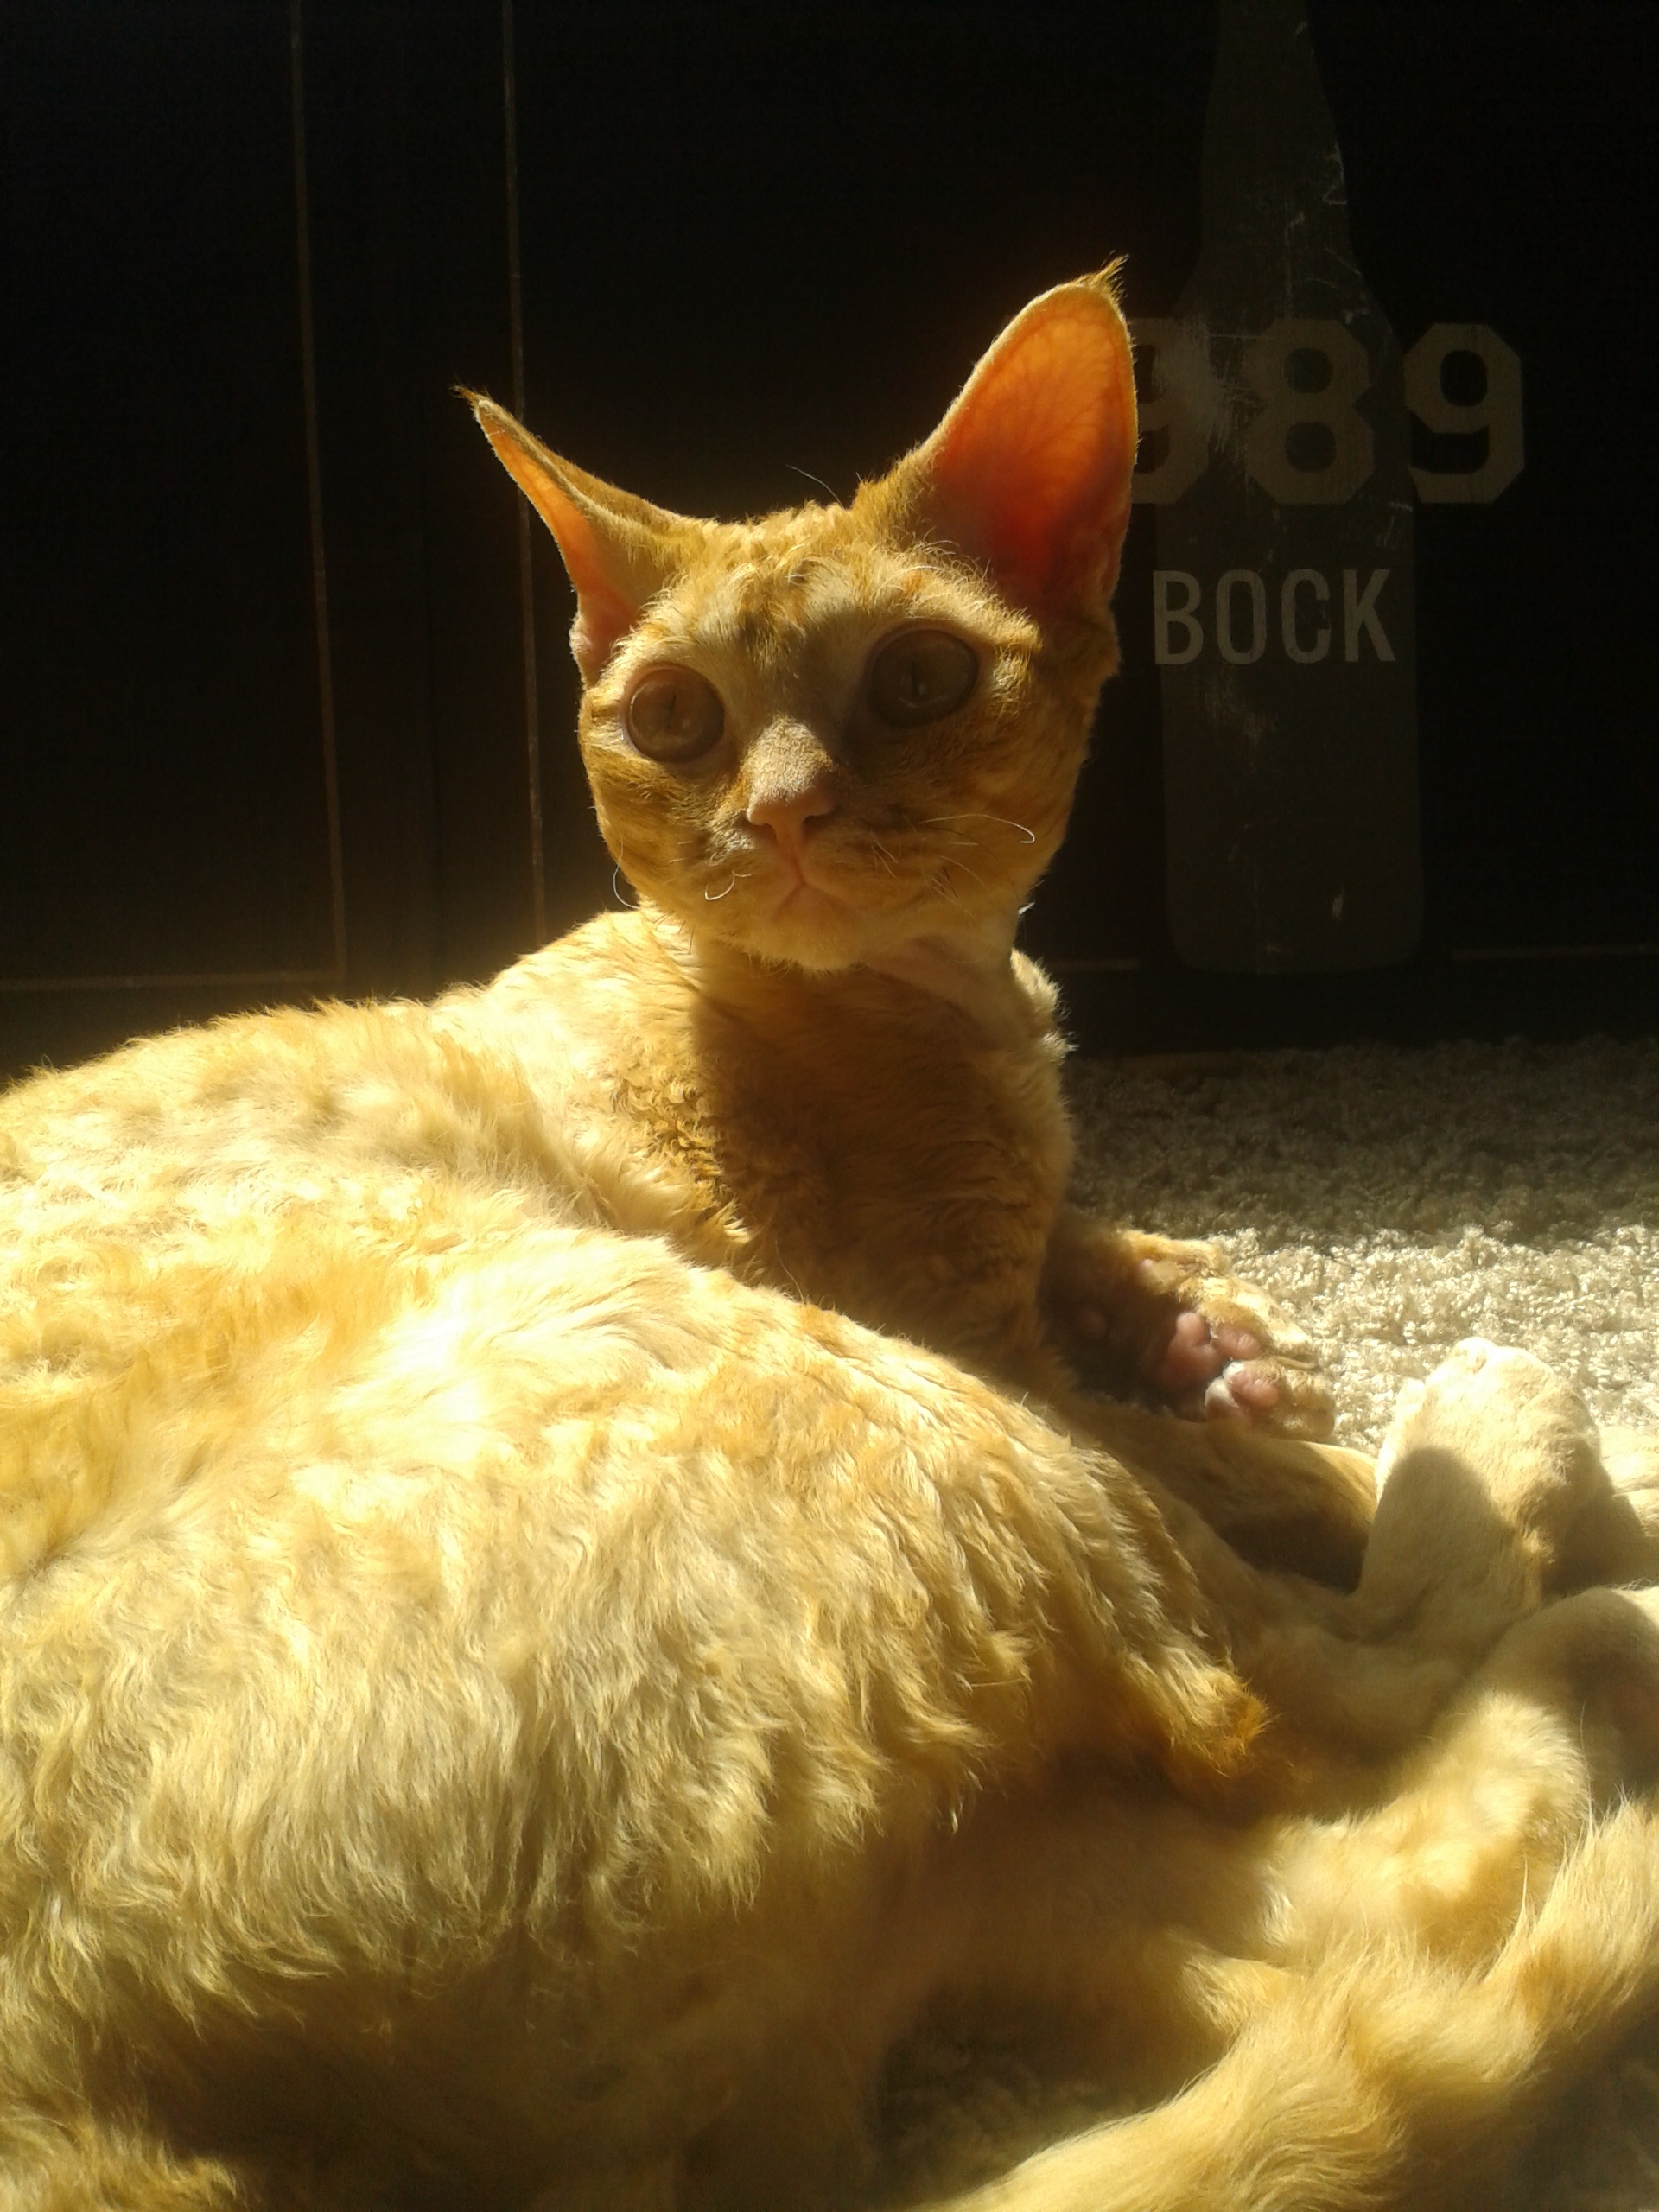
cute, kitten, cat, mammal, whiskers, furry, vertebrate, alien, orange cat, big ears, small to medium sized cats, cat like mammal, devon rex